C. V. Raman

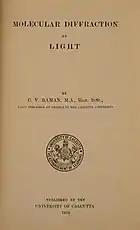
Title page to Raman's "Molecular Diffraction of Light" (1922)

When he reached Calcutta, he asked his student K. R. Ramanathan, who was from the University of Rangoon, to conduct further research at IACS. By early 1922, Raman came to a conclusion, as he reported in the "Proceedings of the Royal Society of London":True to his words, Ramanathan published an elaborate experimental finding in 1923. His subsequent study of the Bay of Bengal in 1924 provided the full evidence. It is now known that the intrinsic color of water is mainly attributed to the selective absorption of longer wavelengths of light in the red and orange regions of the spectrum, owing to overtones of the infrared absorbing O-H (oxygen and hydrogen combined) stretching modes of water molecules.